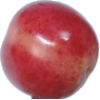
Label: cherry_rainier